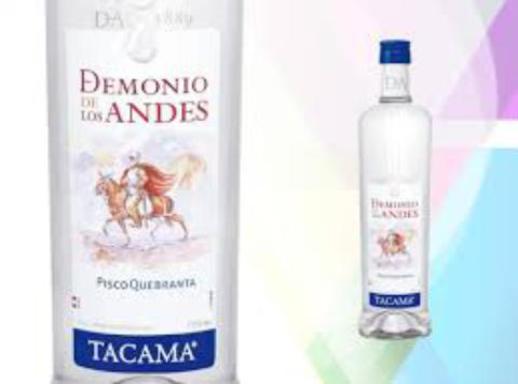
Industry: Food